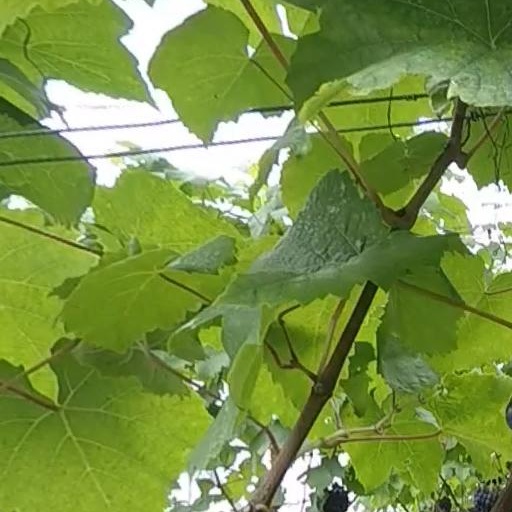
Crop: grape